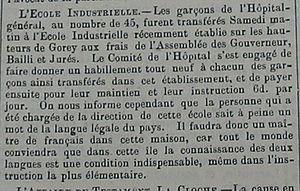
L'ouverture de l'école industrielle de Jersey, actuellement appelée Haut de la Garenne, à Saint Martin en 1867 selon la Nouvelle Chronique de Jersey du 26 juin 1867
Le Haut de la Garenne est un édifice situé à Faldouet, sis sur la rue de la Pouclée et des Quatre Chemins, dans la paroisse de Saint-Martin sur l'île de Jersey. Ce lieu est devenu tristement célèbre en raison de l'Affaire de l'orphelinat de Jersey qui fut un scandale médiatique ayant éclaté en 2008.